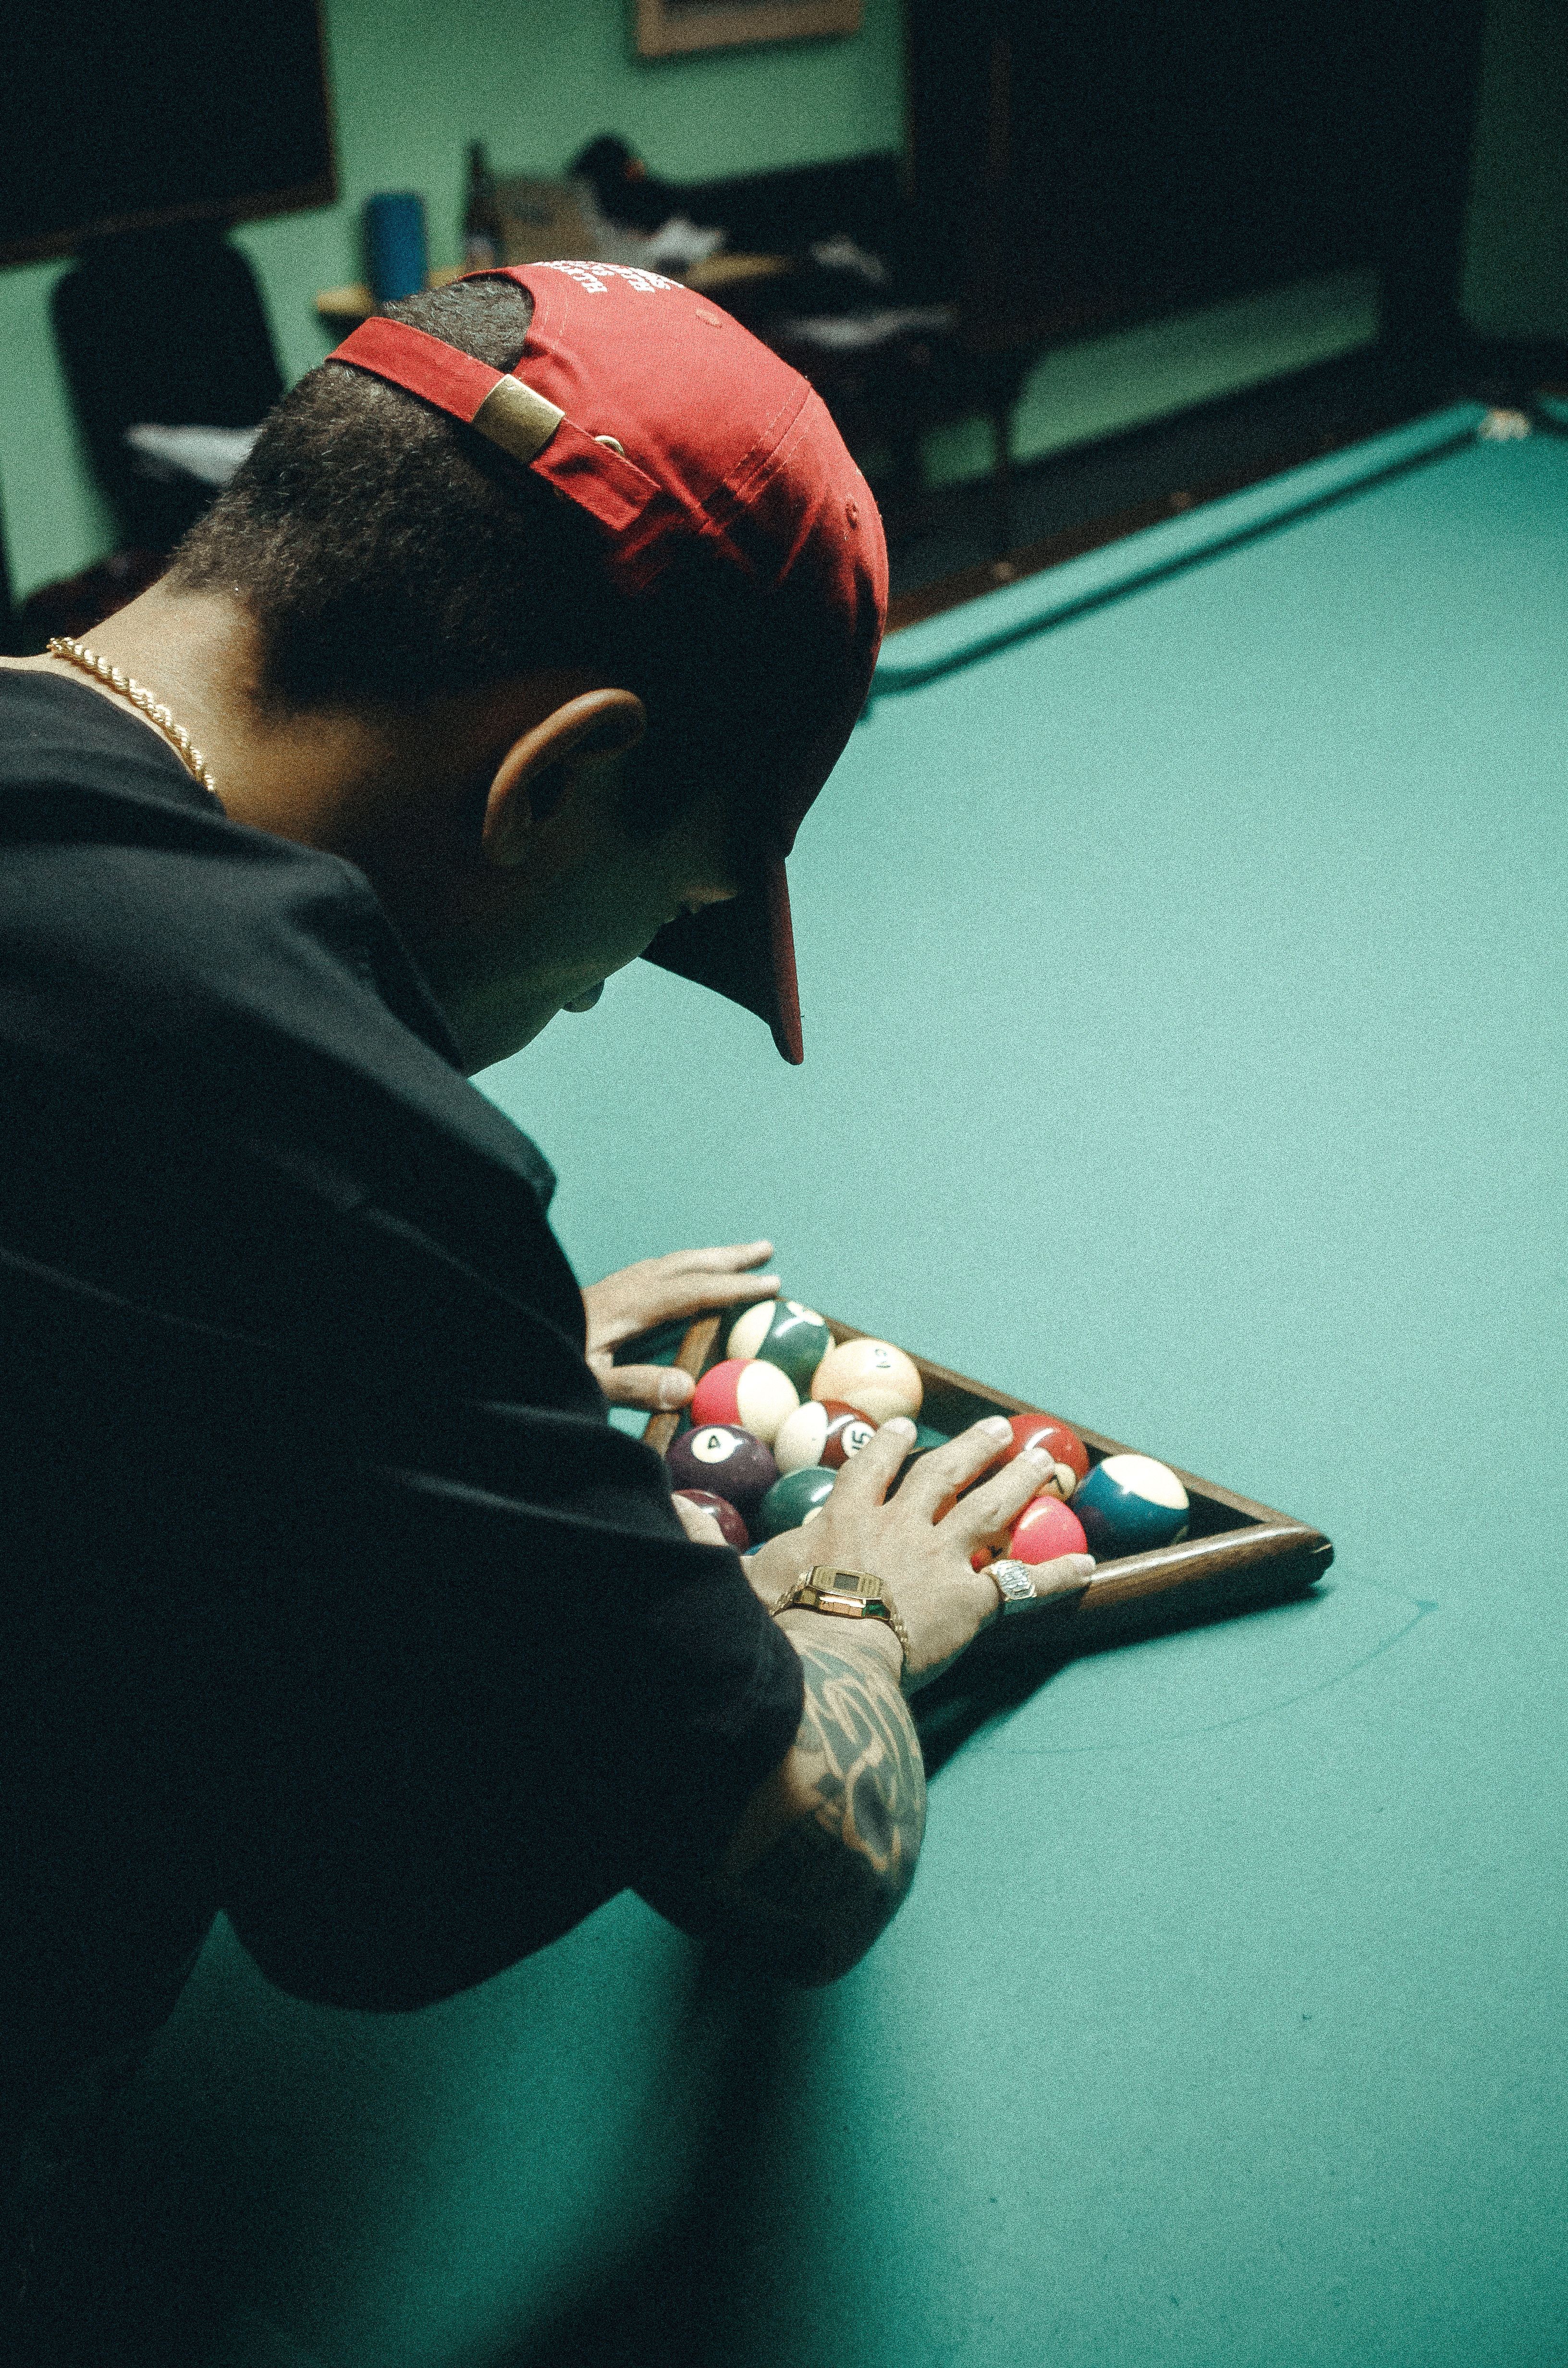
games, indoor games and sports, pool, room, recreation, table, billiard table, billiards